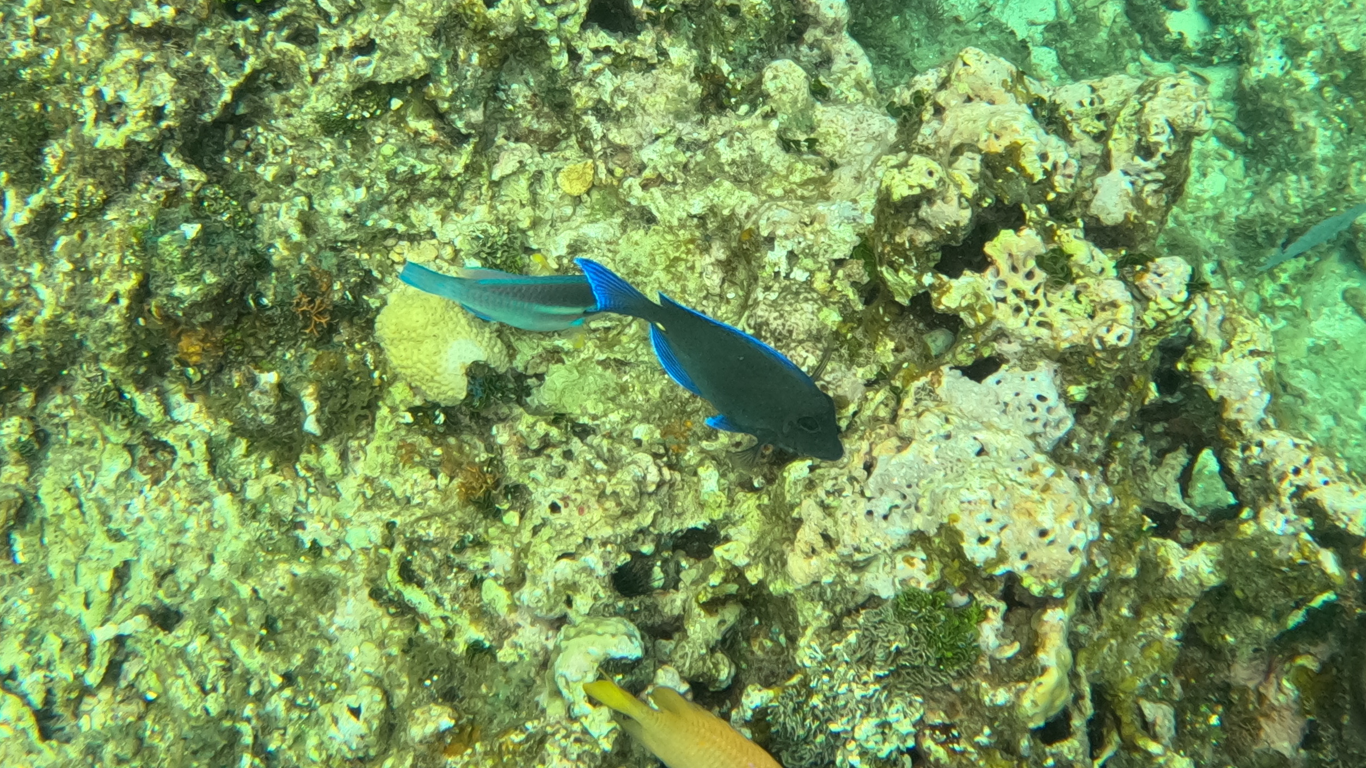
Acanthurus coeruleus (Atlantic Blue Tang)